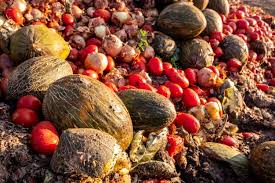
Waste category: biological